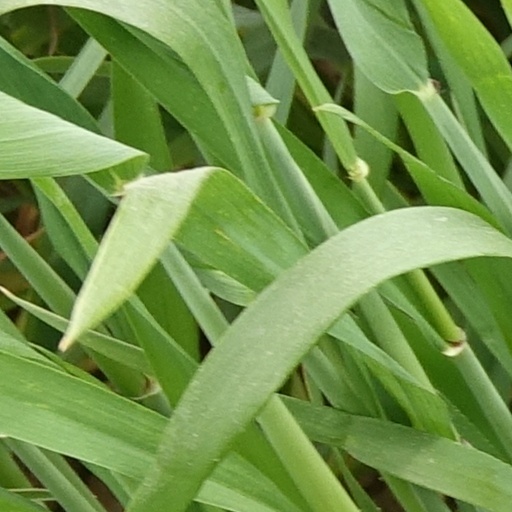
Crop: wheat